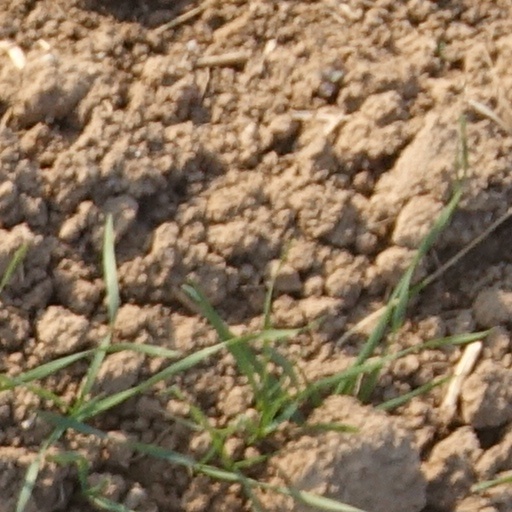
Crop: wheat